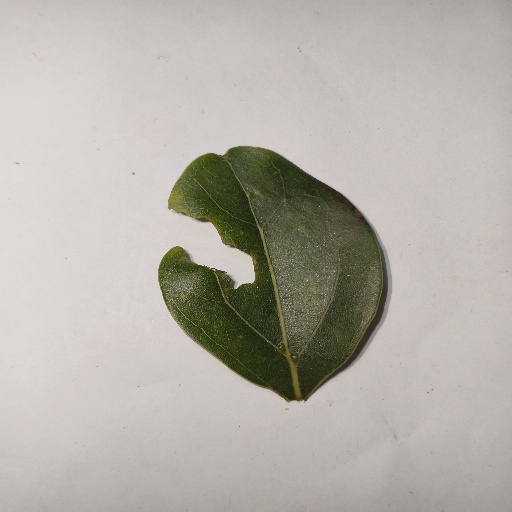
Species: Camphor
Leaf condition: Shot Hole